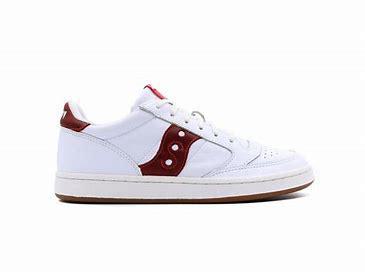
Brand: Saucony
Model: Jazz Court